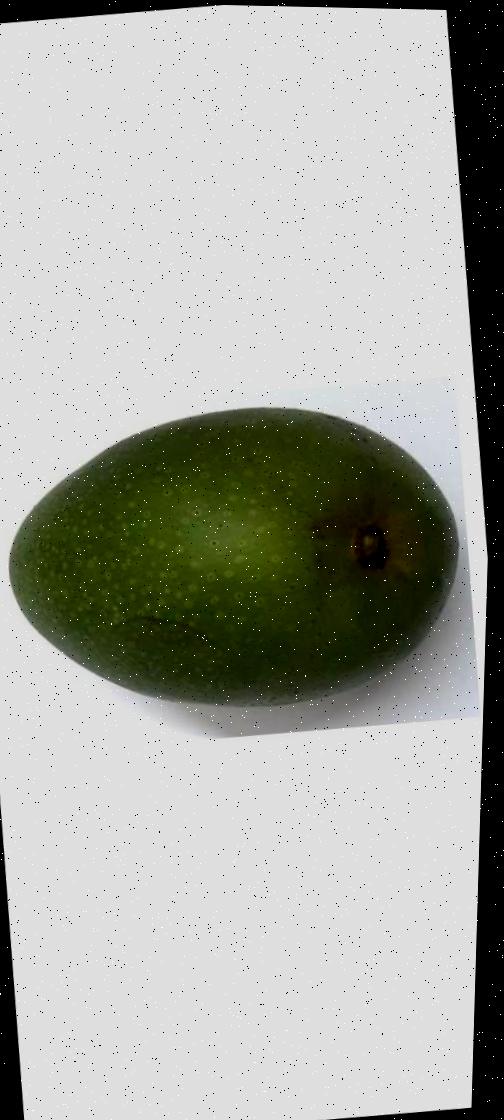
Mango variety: Ashshina Zhinuk